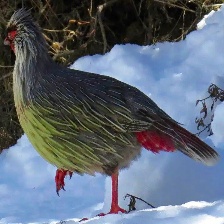
Species: BLOOD PHEASANT
Scientific name: ITHAGINIS CRUENTUS